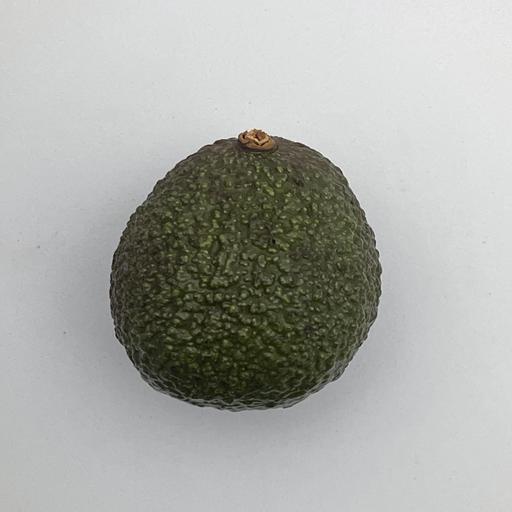
Crop type: Avocado